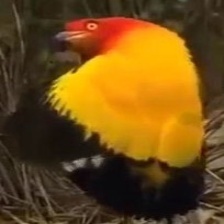
Species: FLAME BOWERBIRD
Scientific name: SERICULUS ARDENS